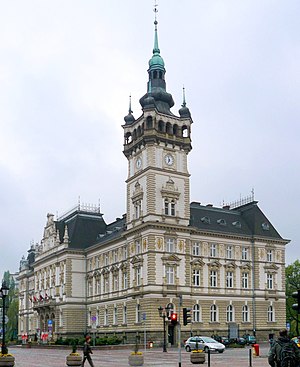
Bielsko-Biała
Rådhuset i Bielsko-Biała